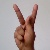
The image shows a hand gesture representing the letter 'K' in Indian Sign Language.